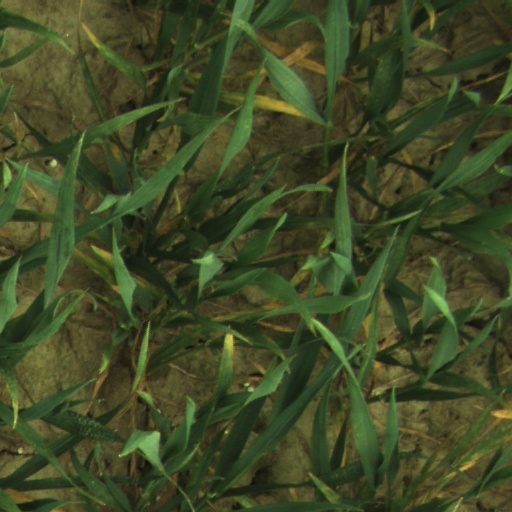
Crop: wheat